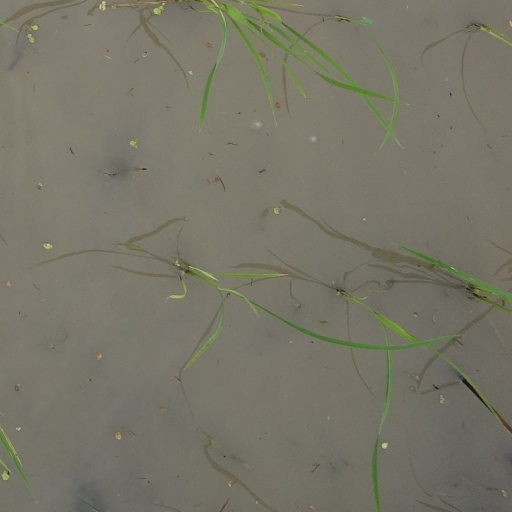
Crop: rice